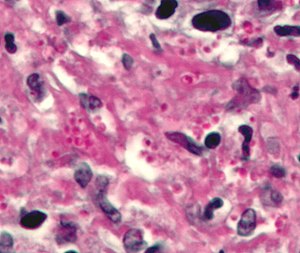
Væv (biologi) / Dyrevæv
PAS-farvning af svampen Histoplasma.
Et væv er inden for biologi betegnelsen for den levende del af et dyr eller en plante. Et væv består af en bestemt type celler, der varetager en specifik biologisk funktion. Organer er opbygget af forskellige typer væv.